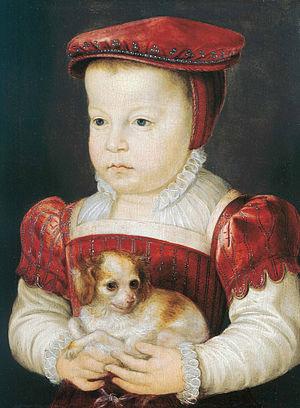
François de France, né au château de Fontainebleau le 18 mars 1555 et mort à Château-Thierry le 10 juin 1584, et inhumé en l'église de l'abbaye royale de Saint-Denis, duc d'Alençon, d'Anjou, de Touraine, de Brabant et de Château-Thierry, est le dernier fils d'Henri II et de Catherine de Médicis.